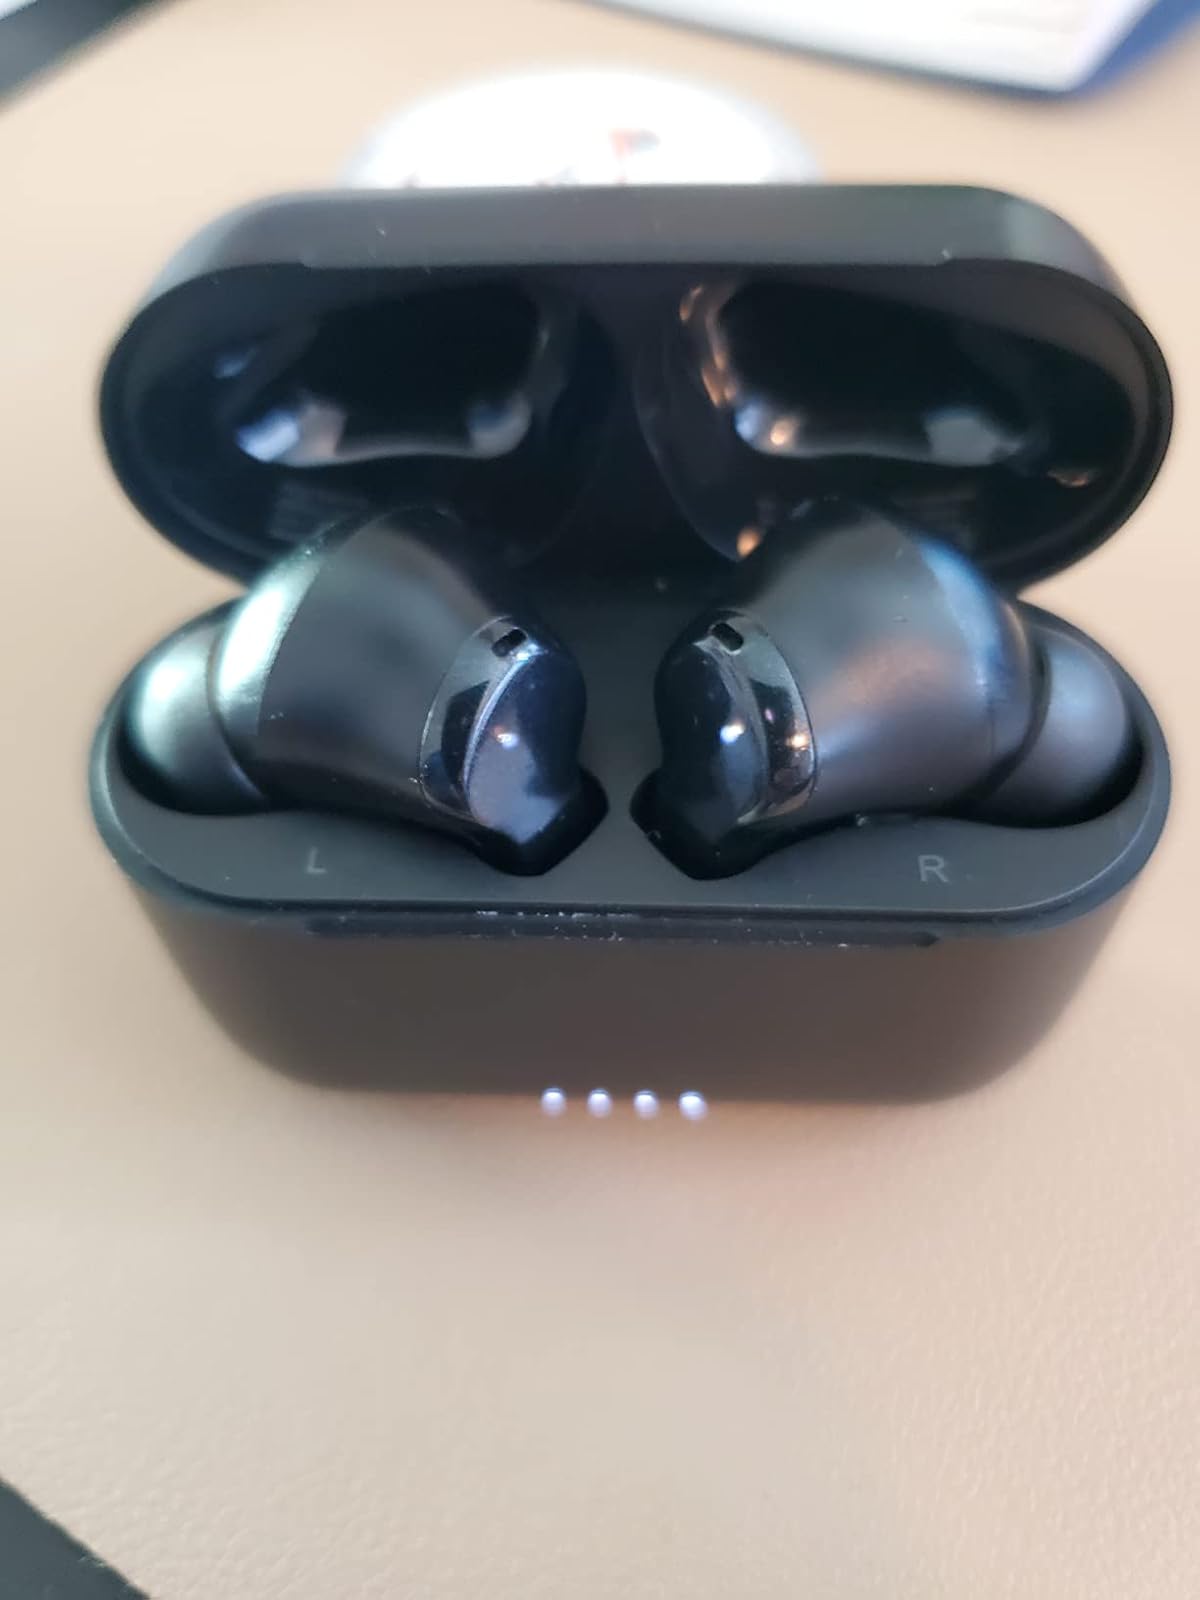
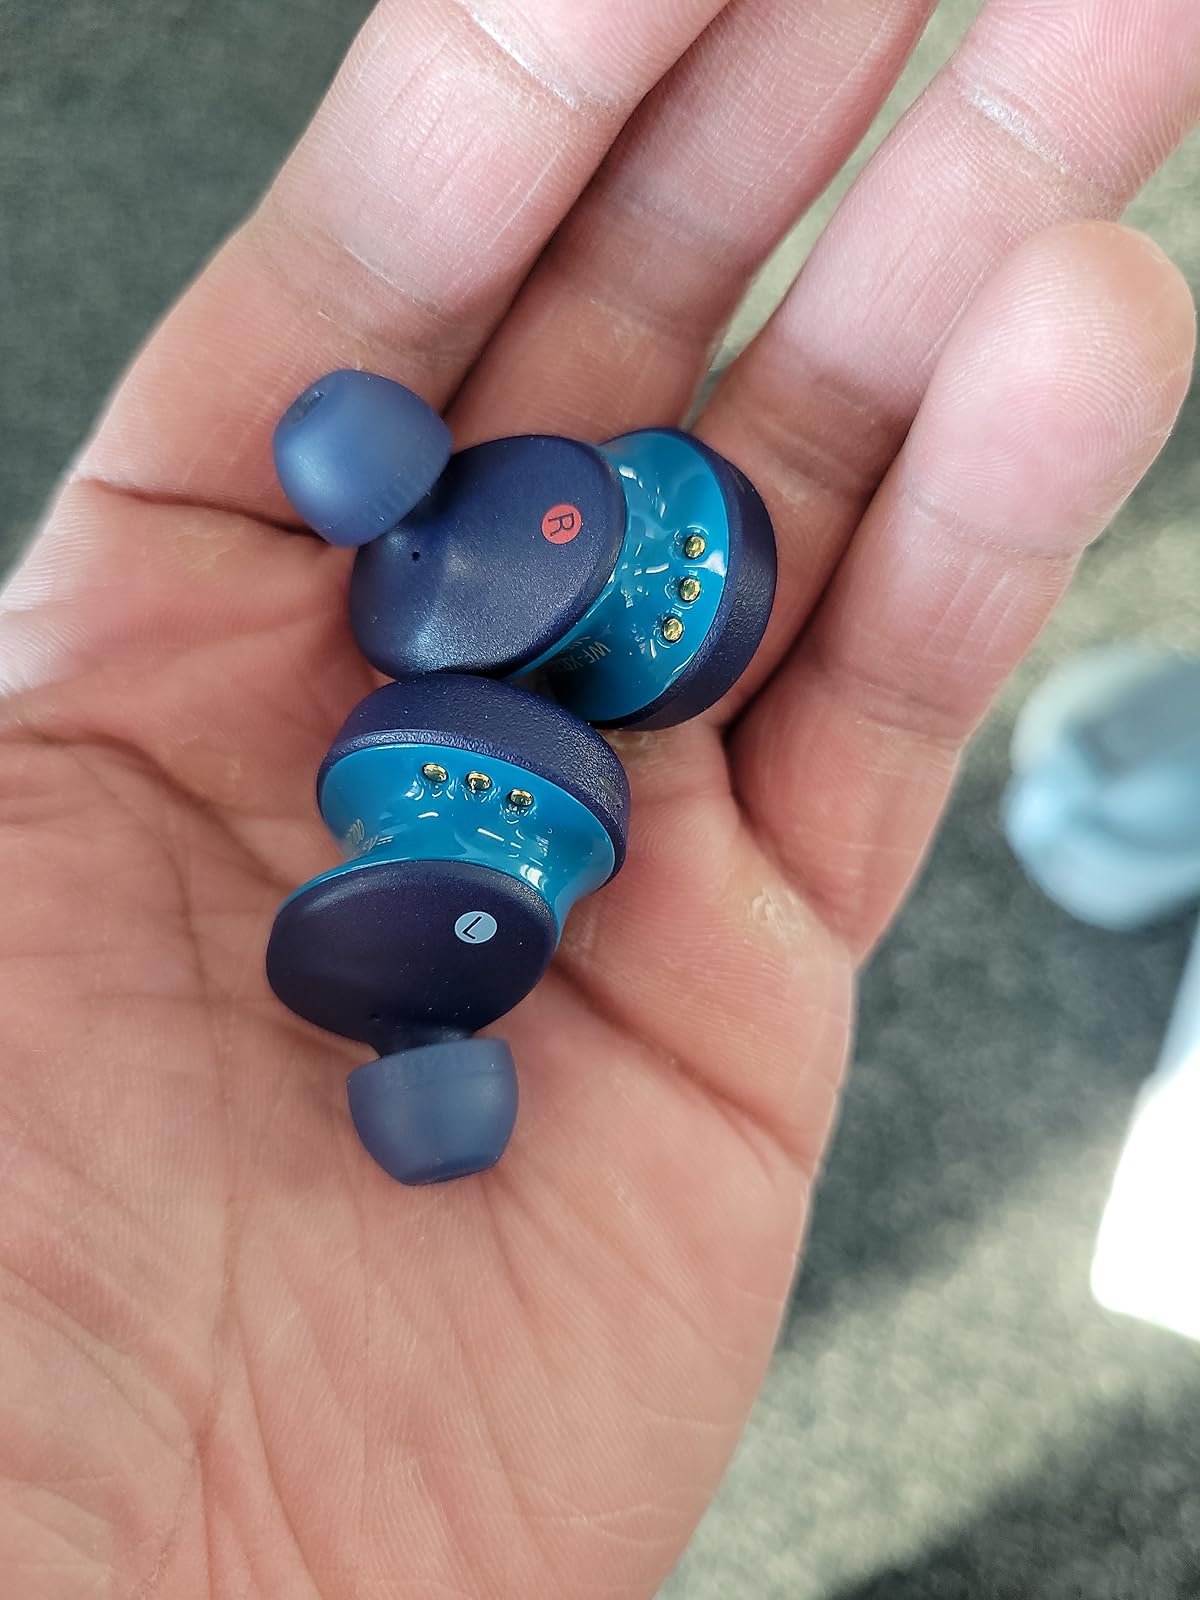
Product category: earbuds
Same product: no